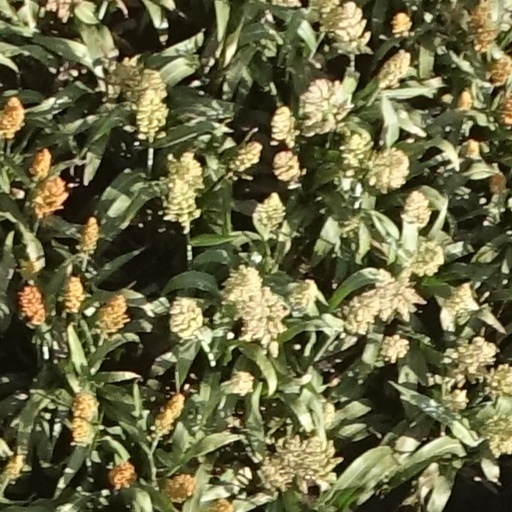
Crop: sorghum